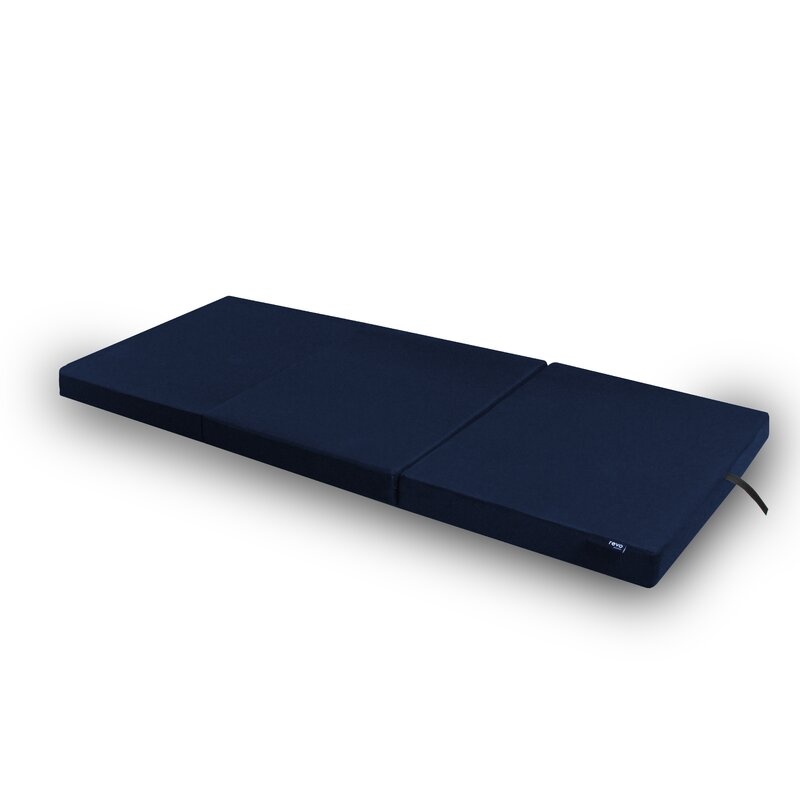
Jr Twin Tri-Fold Cot, EC1154
Open box item, may require some assembly. See link for more details: https://www.wayfair.com/outdoor/pdp/elite-products-jr-twin-tri-fold-cot-ete1060.html?piid=19994733
Brand: Salvage & Co Fishers
Category: Furniture > Baby & Toddler Furniture > Cribs & Toddler Beds > Travel Cribs